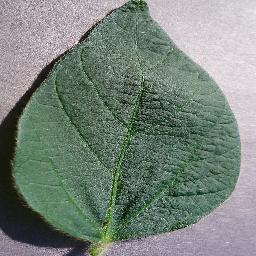
Label: Soybean___healthy